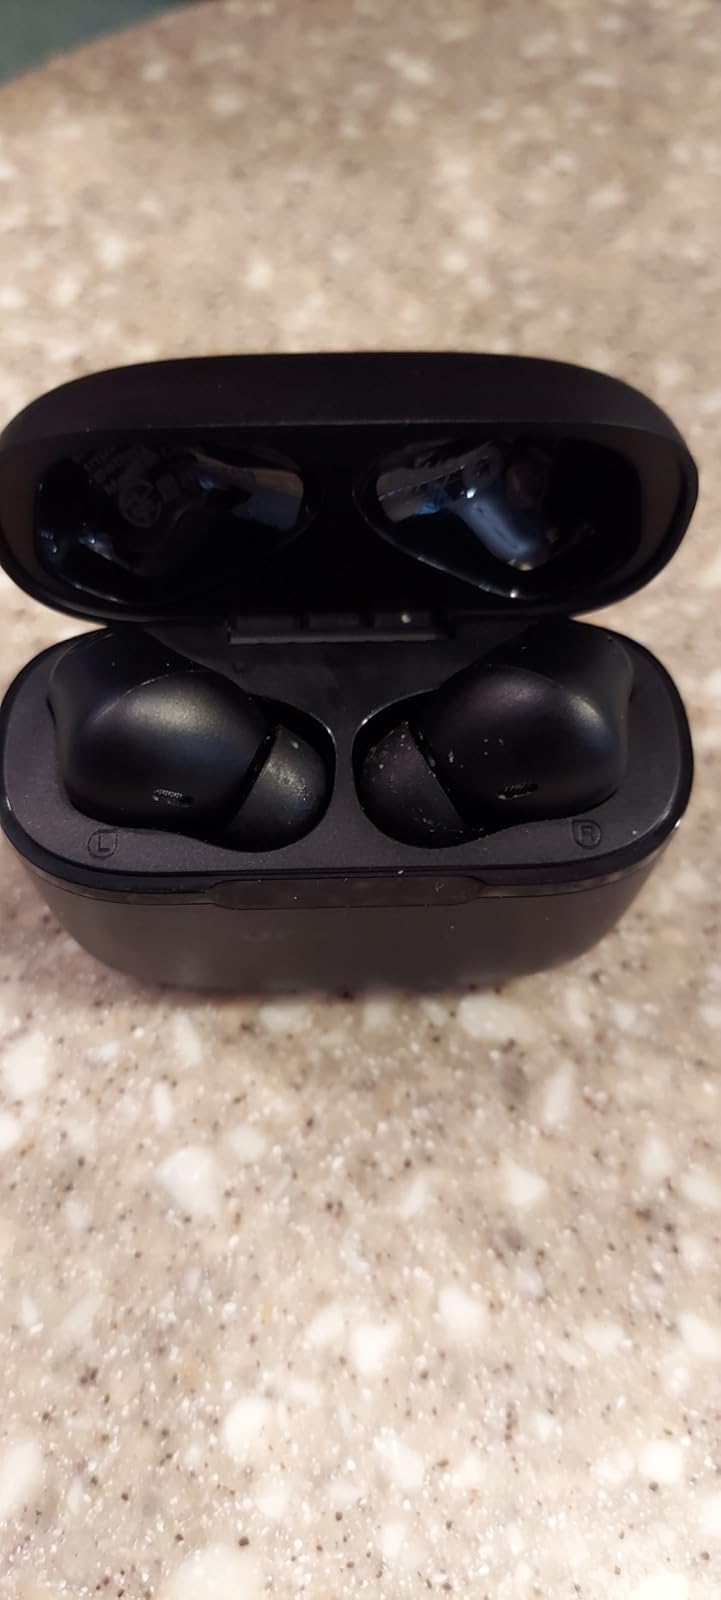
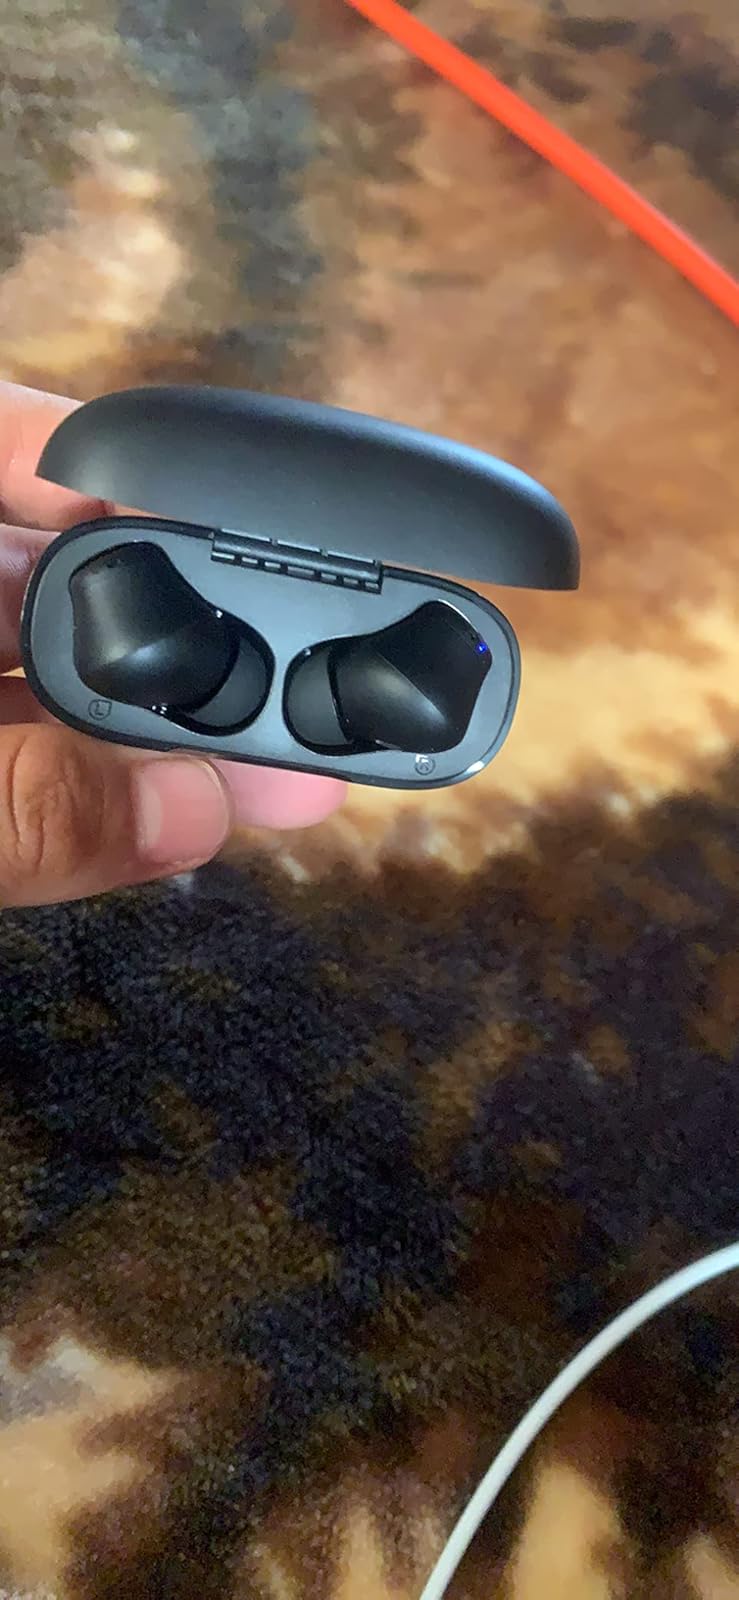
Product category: earbuds
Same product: yes